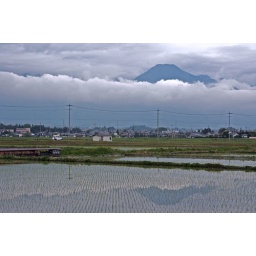
mountain reflected in field